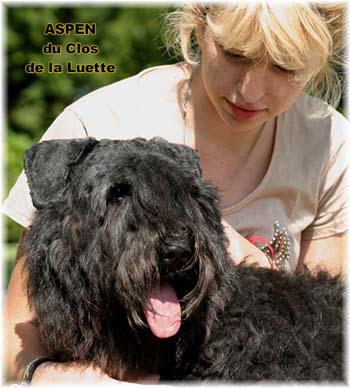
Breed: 233-n000072-Bouvier_des_Flandres